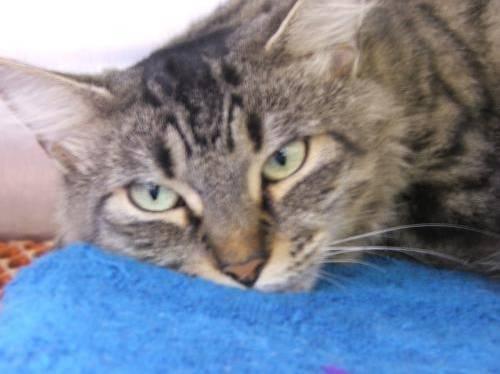
cat